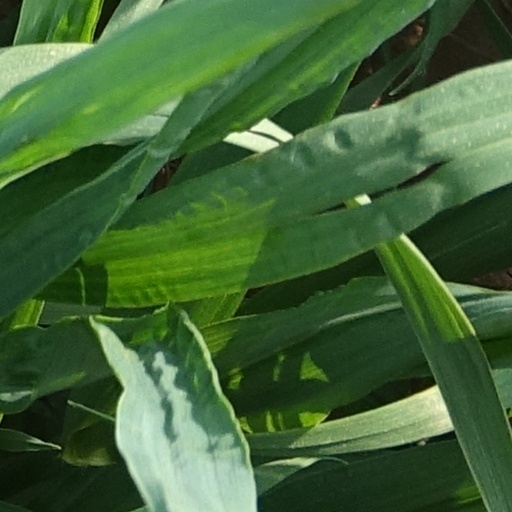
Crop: wheat